Answer in natural language. Considering the relative positions, where is beds shadow with a blue floor with respect to Statue? Choose between the following options: right or left
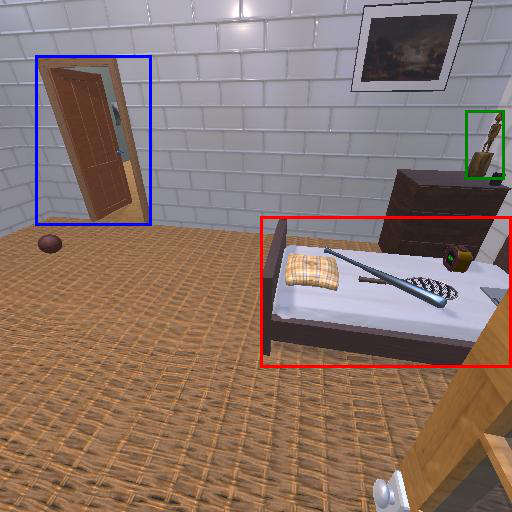
<answer>left</answer>